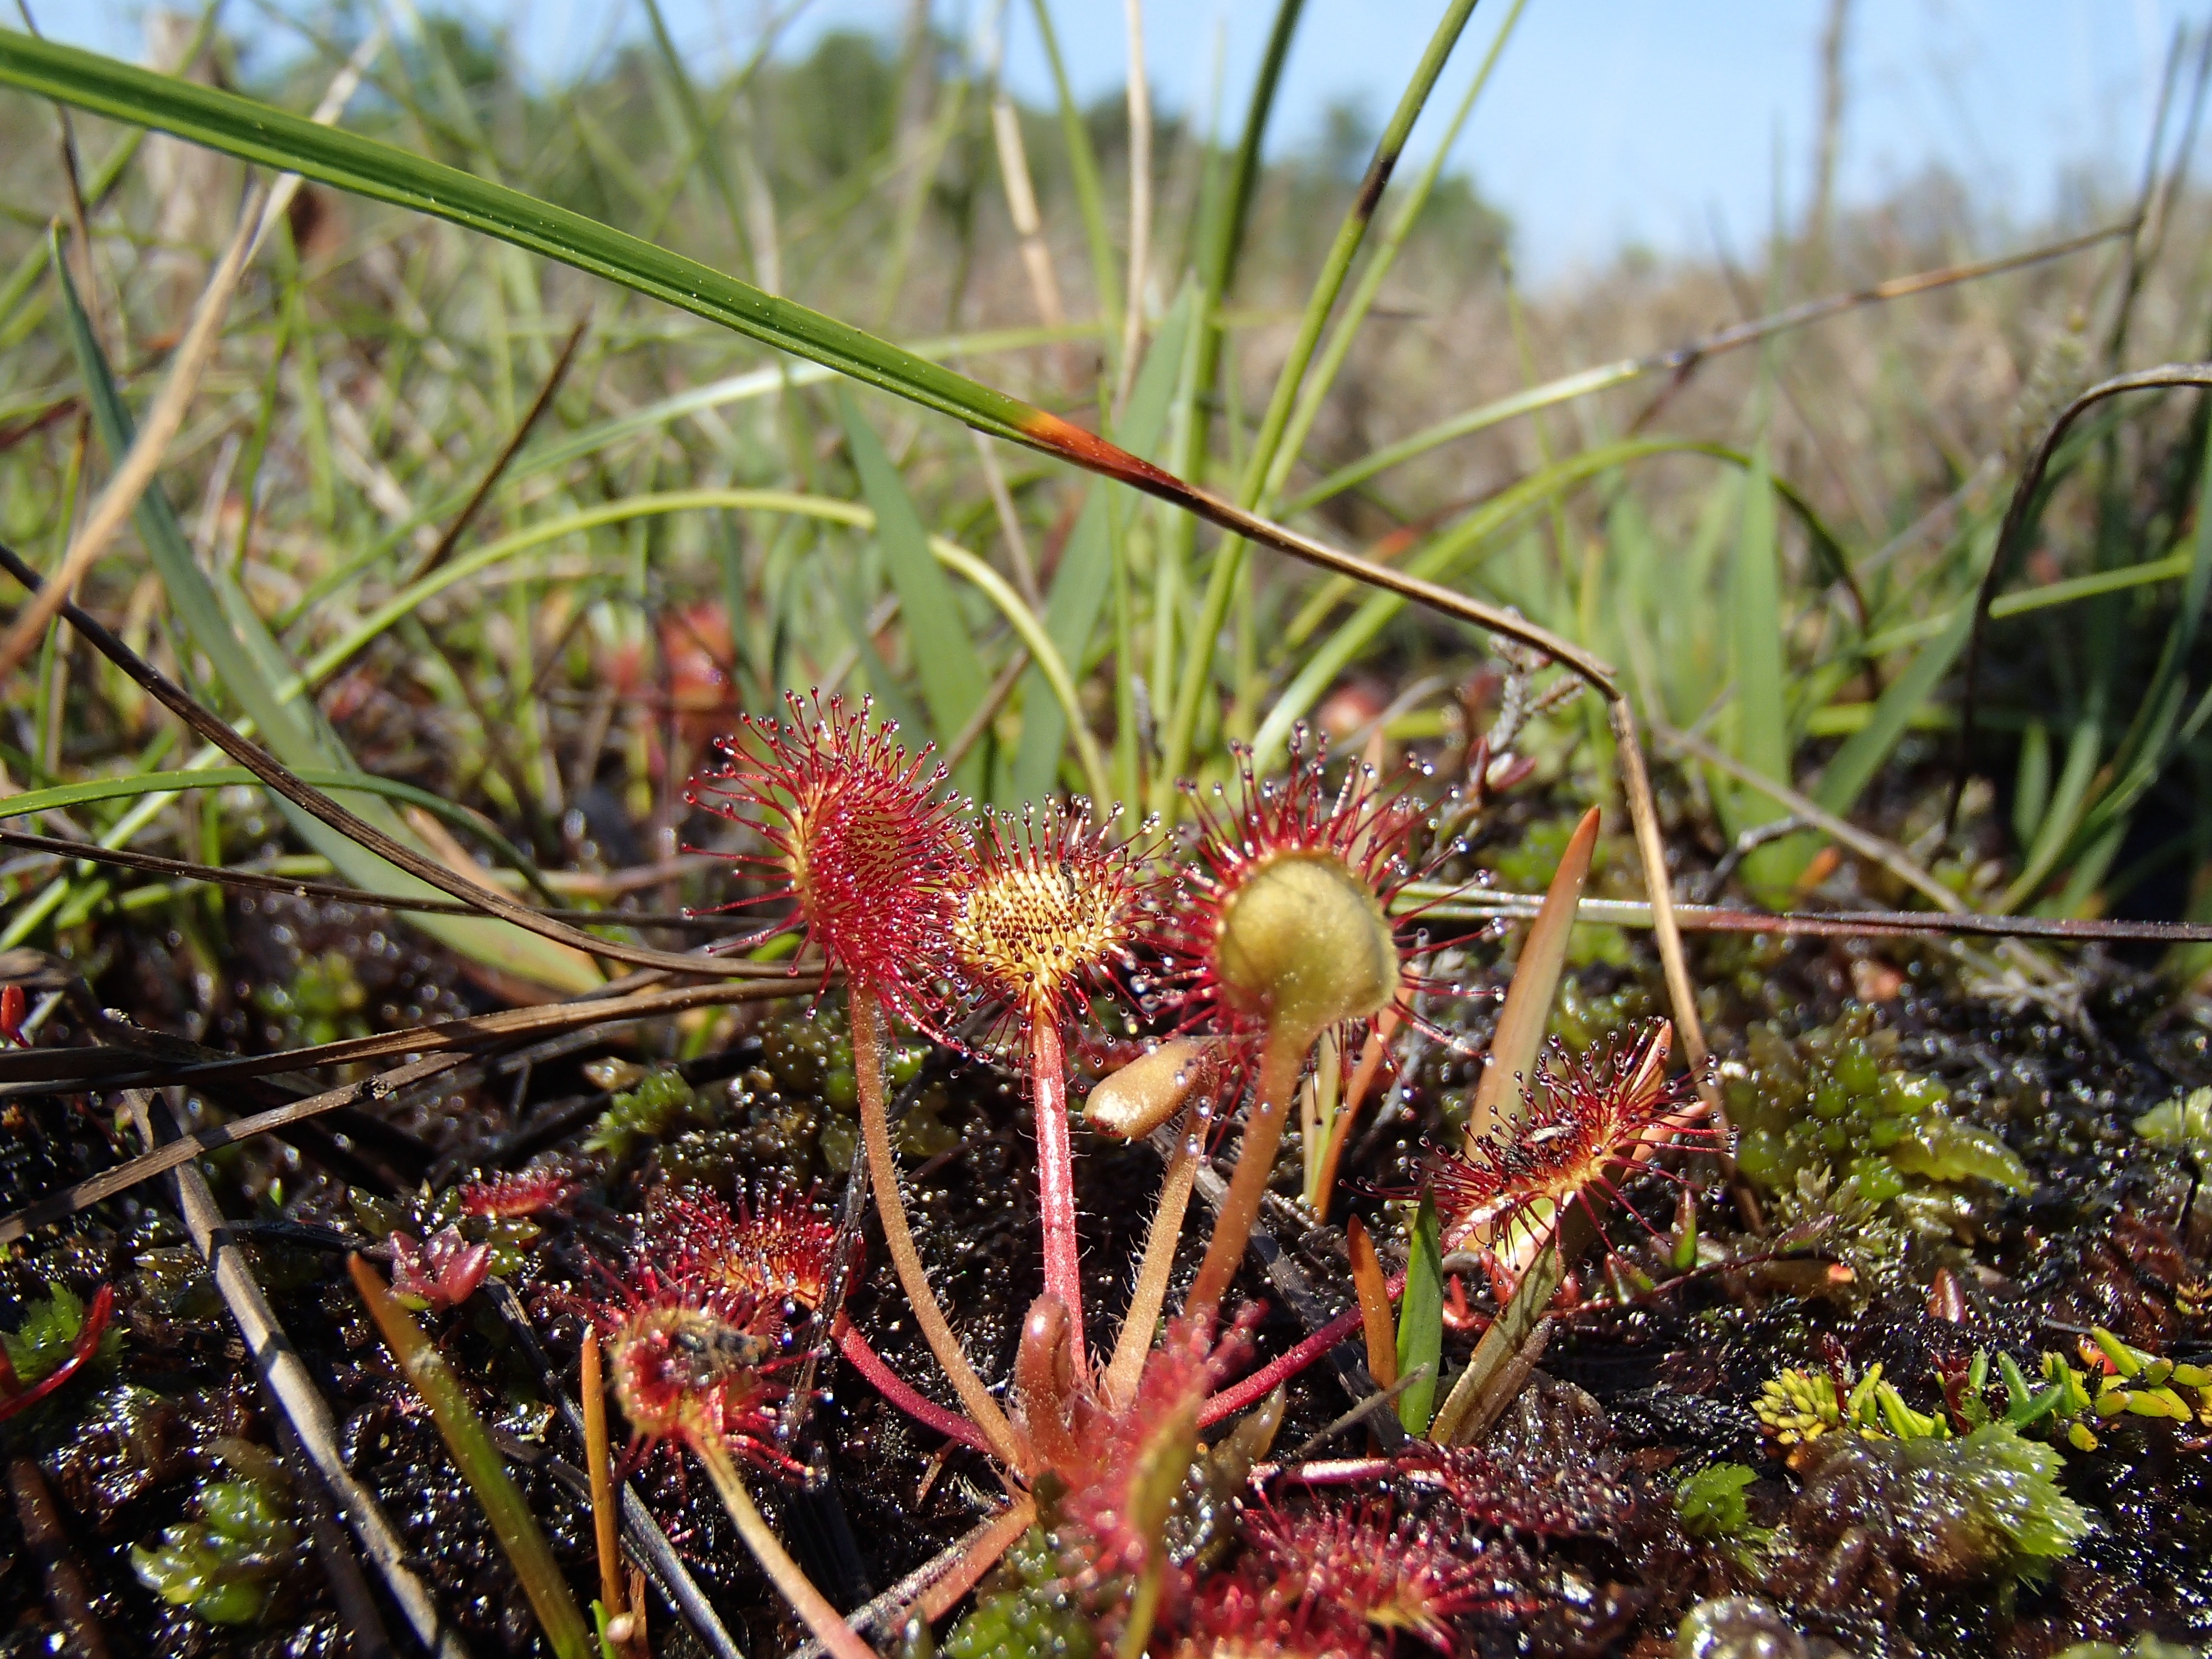
tree, nature, forest, plant, leaf, flower, fly, green, red, produce, macro, autumn, botany, flora, botanical, fauna, wildflower, shrub, rainforest, sticky, bog, conservation, habitat, trap, sundew, carnivorous, macro photography, flowering plant, natural environment, land plant, bog plant